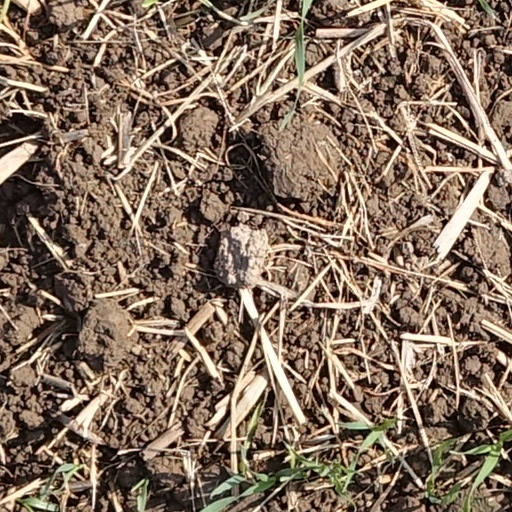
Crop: wheat